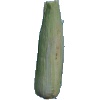
Label: corn_husk